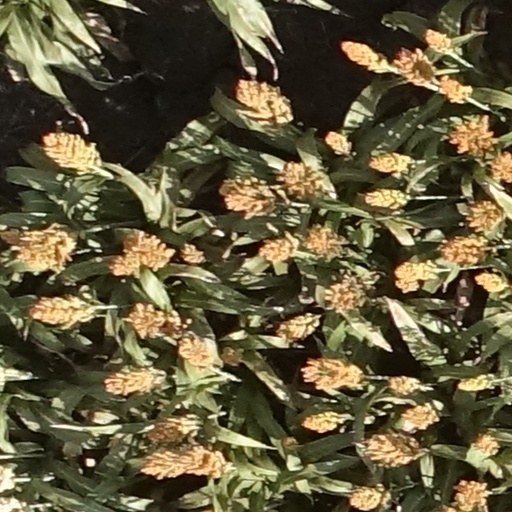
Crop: sorghum